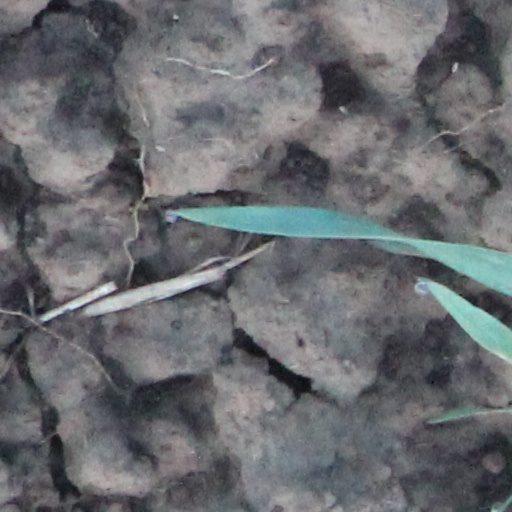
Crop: wheat